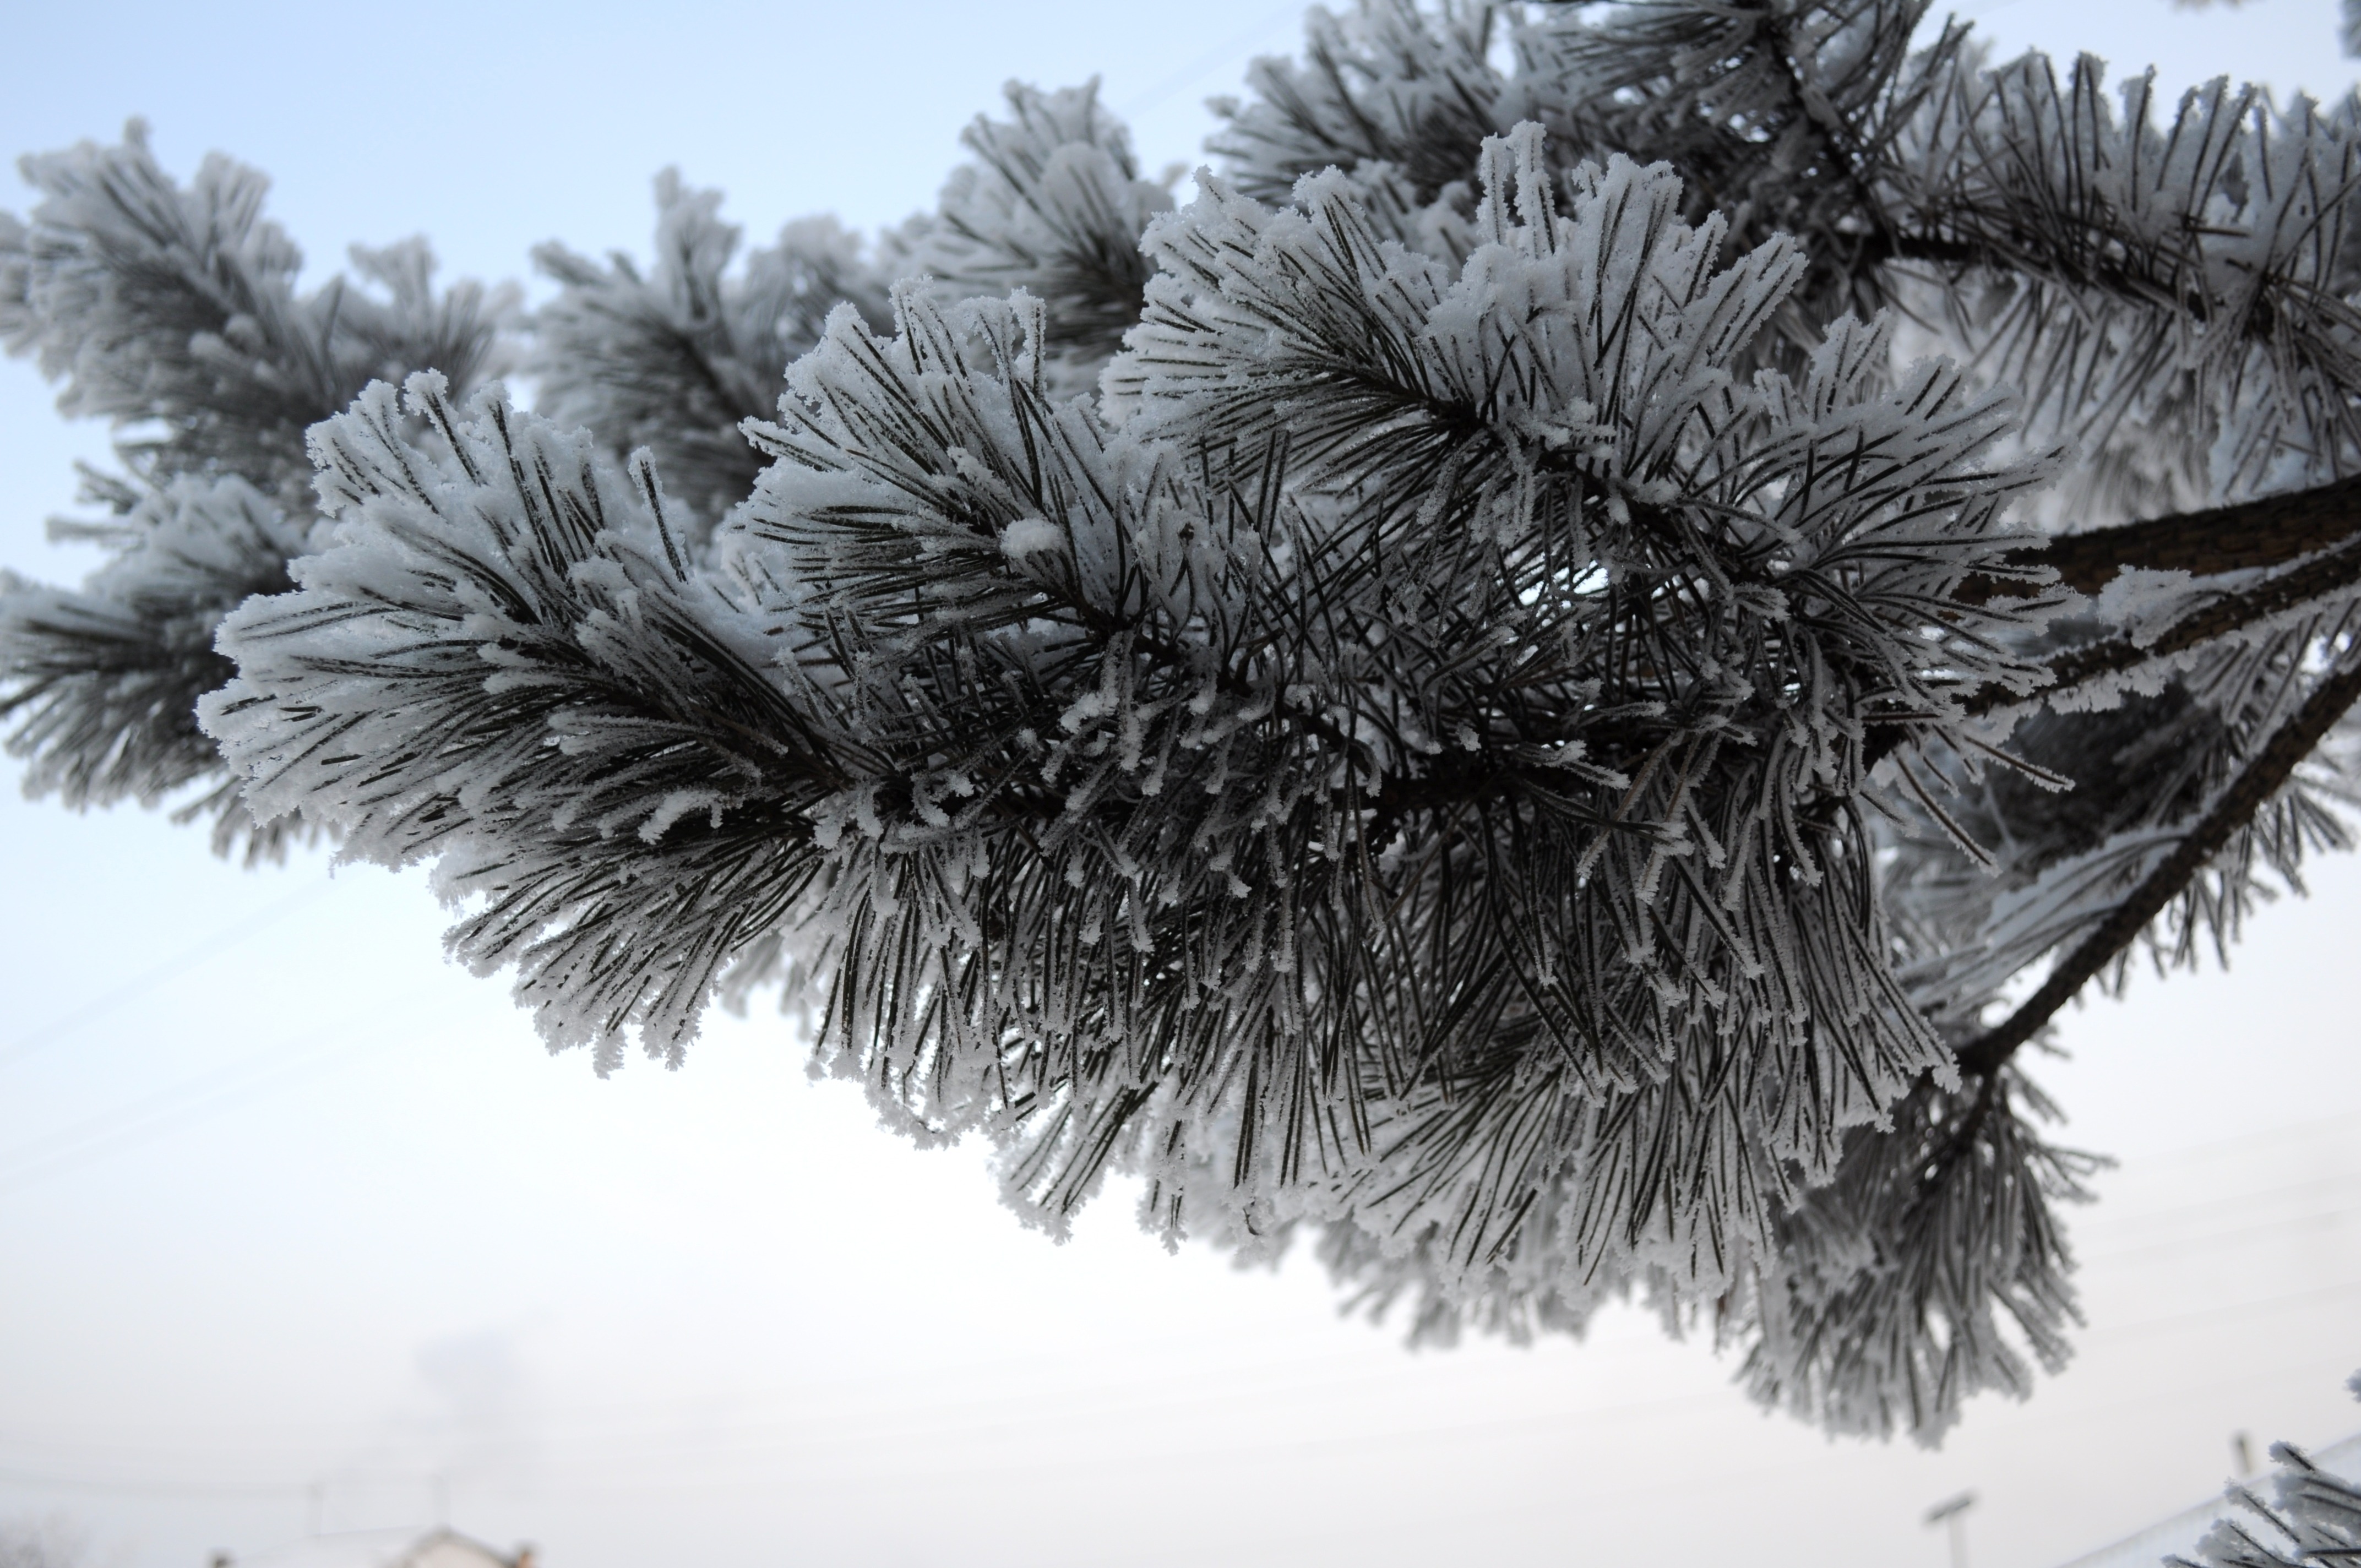
tree, branch, snow, winter, black and white, plant, flower, frost, ice, weather, monochrome, fir, season, twig, spruce, year, needles, new, freezing, monochrome photography, woody plant, land plant, arecales